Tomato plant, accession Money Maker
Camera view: bottom (45 deg); turntable rotation: 60 degrees
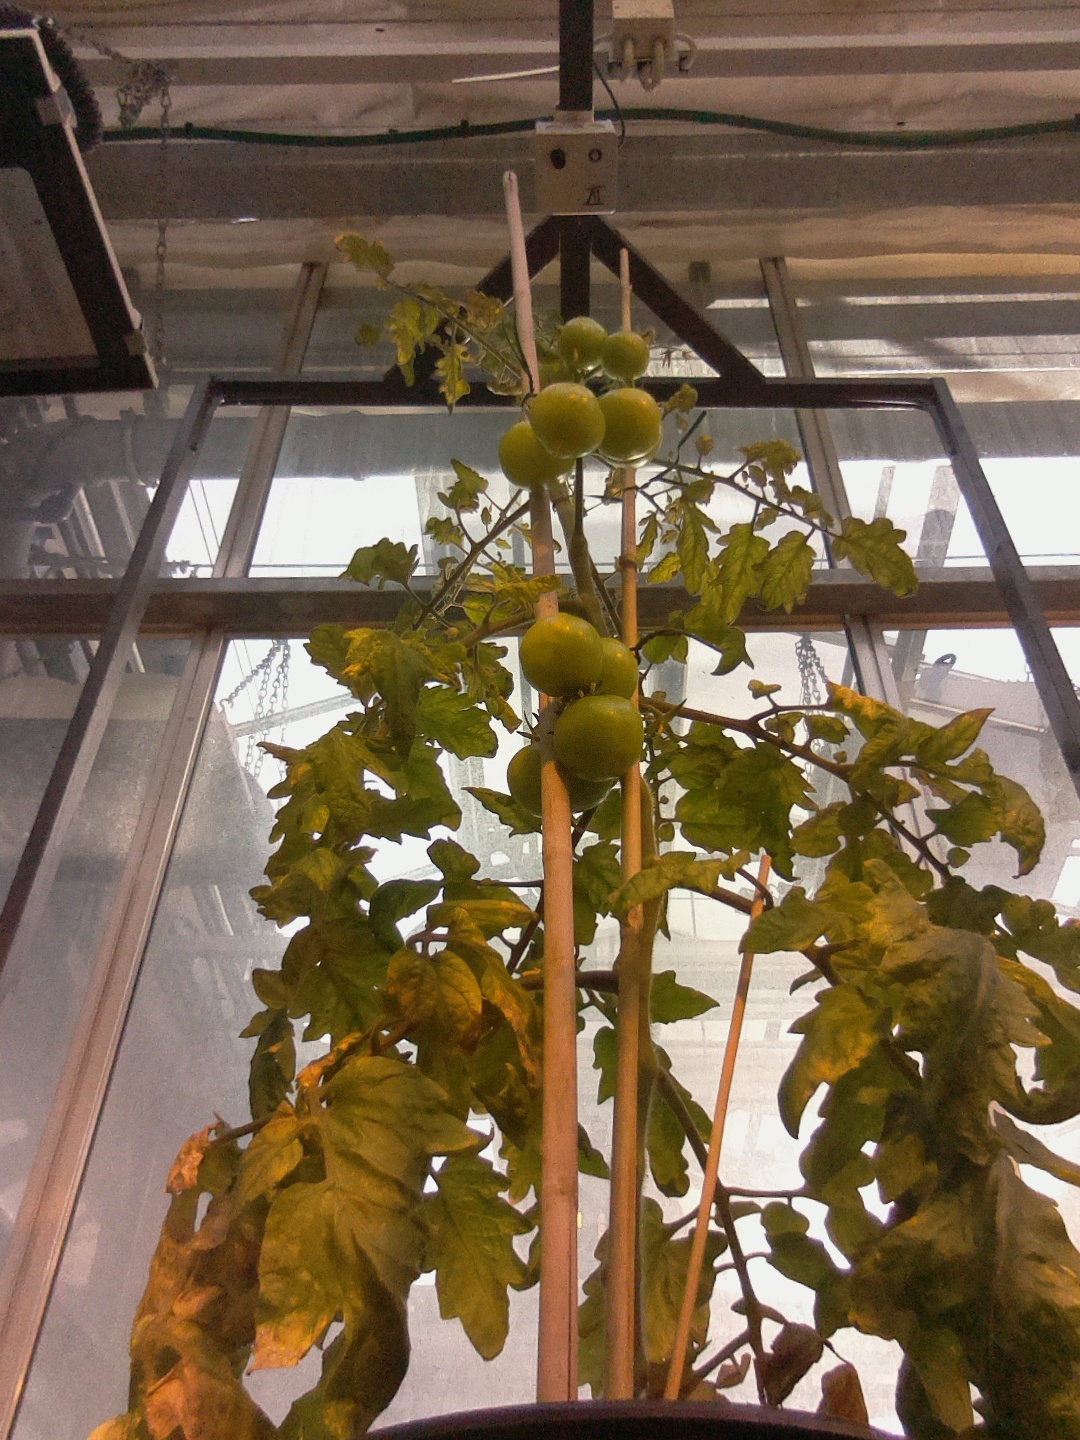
BBCH growth stage 76: 60%-70% of final fruit size